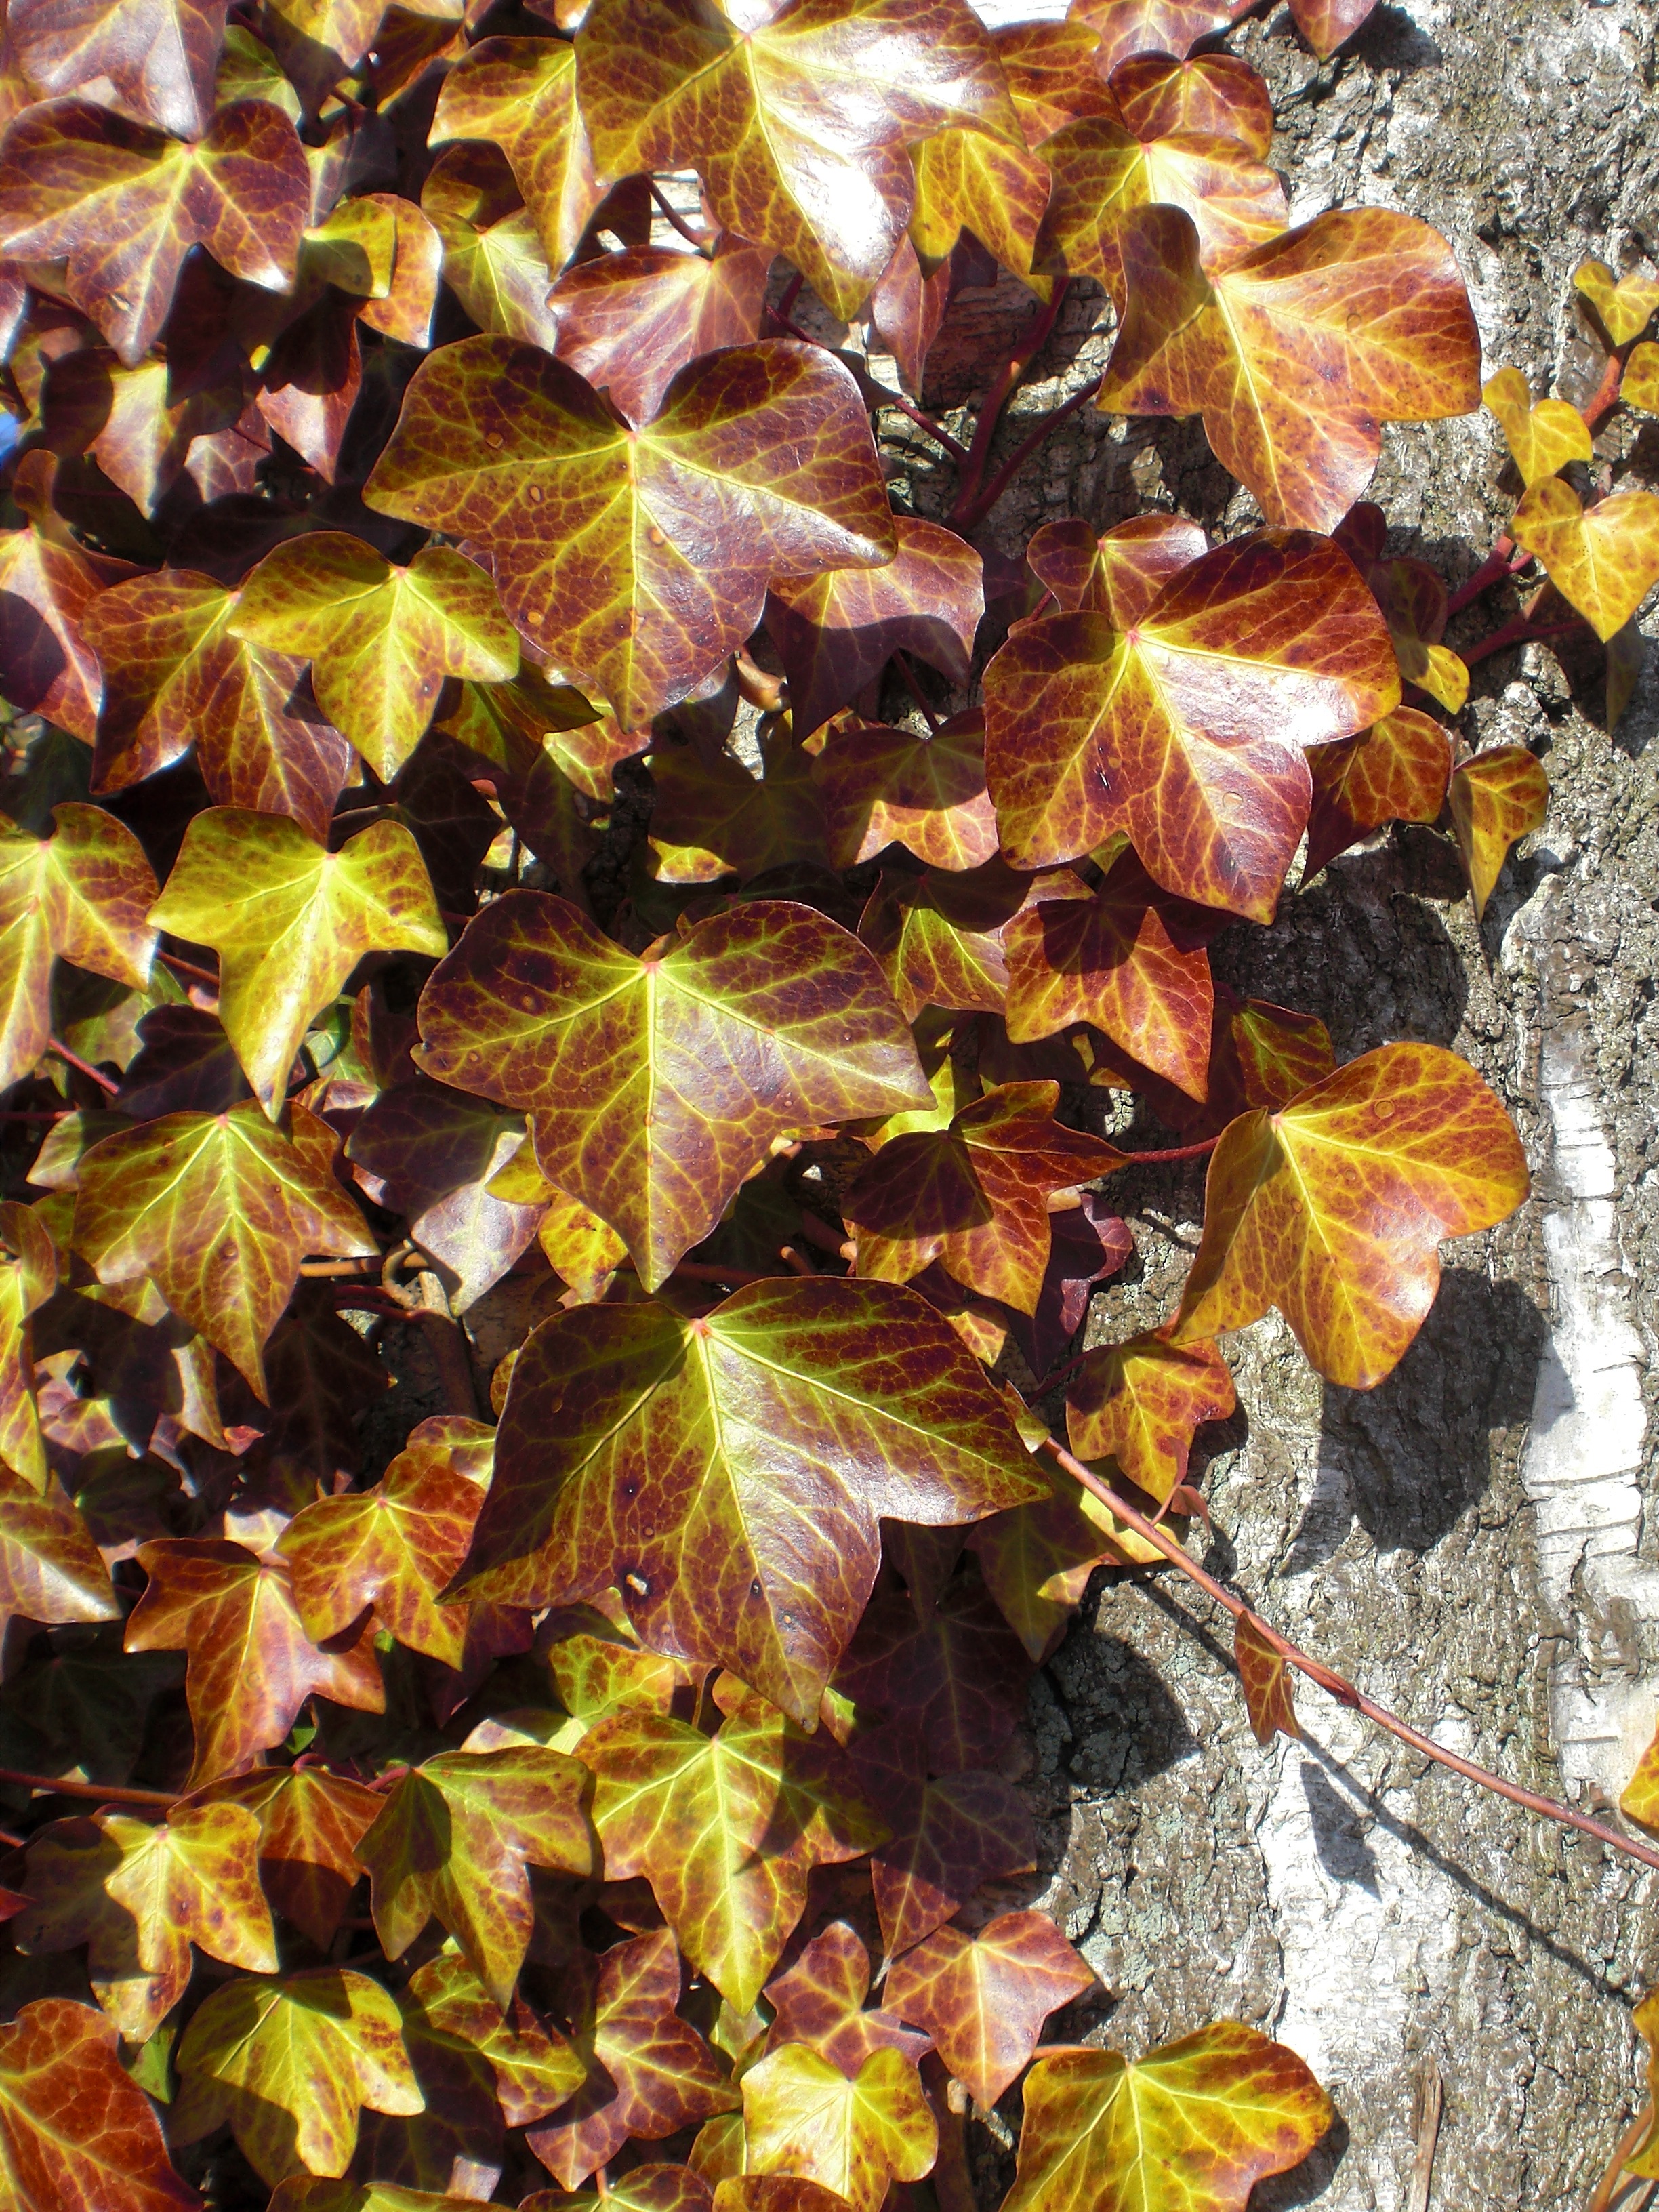
tree, branch, plant, leaf, flower, log, autumn, colorful, flora, season, maple tree, maple leaf, leaves, deciduous, fall foliage, leaves in the autumn, golden autumn, flowering plant, woody plant, land plant